Culture of Cambodia

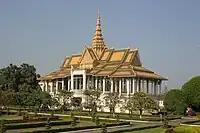
Moonlight pavilion in Phnom Penh

The architecture of Cambodia developed in stages under the Khmer Empire from the 9th to the 15th century, preserved in many buildings of the Angkor temple. The remains of secular architecture from this time are rare, as only religious buildings were made of stone. The architecture of the Angkor period used specific structural features and styles, which are one of the main methods used to date the temples, along with inscriptions.